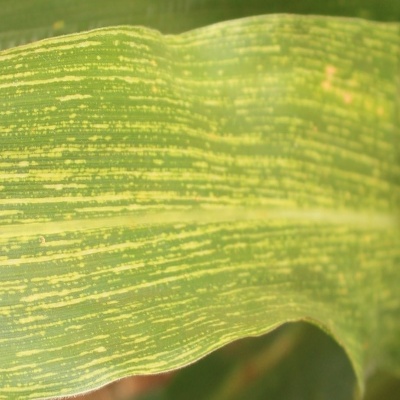
Crop: Maize
Condition: streak virus